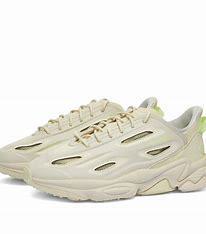
Brand: Adidas
Model: Ozweego Celox